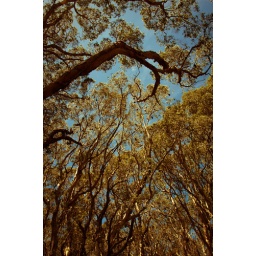
These trees were filled with bats, you can see them as black spots in the tops.